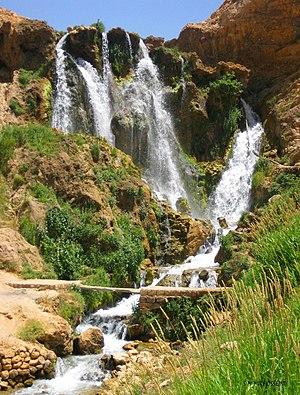
Le Tchaharmahal-et-Bakhtiari est l'une des 31 provinces d'Iran situé dans le sud-ouest du pays. Sa capitale est Shahrekord.